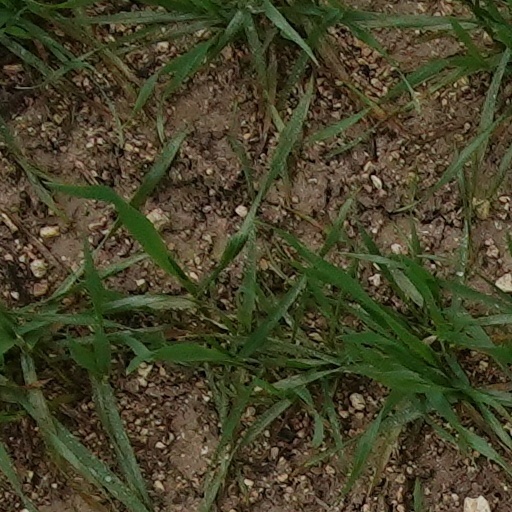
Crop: wheat